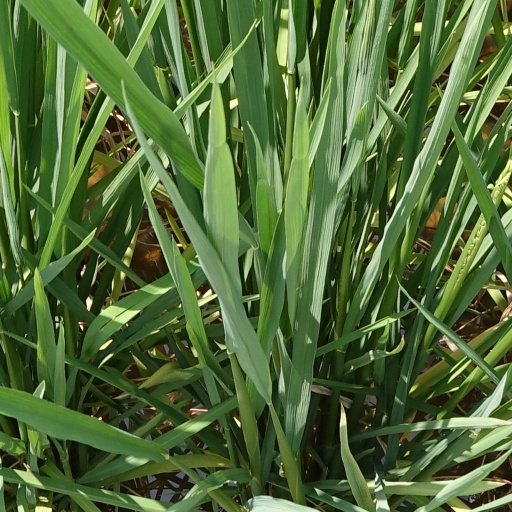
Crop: rice